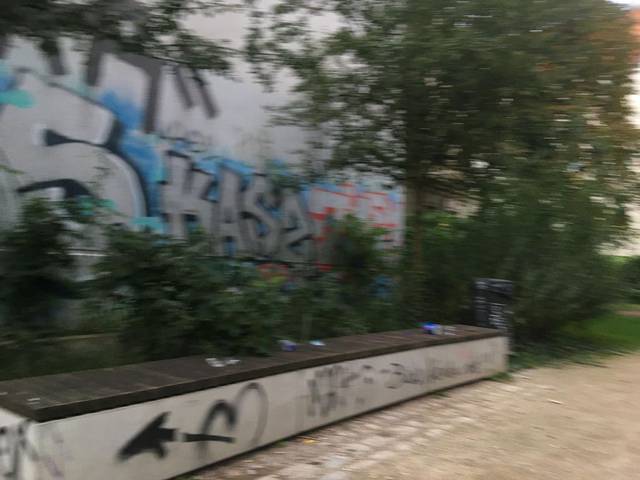
Region: Germany
Coordinates: 52.532, 13.396